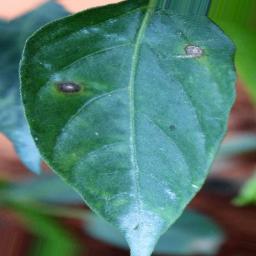
Label: cercospora